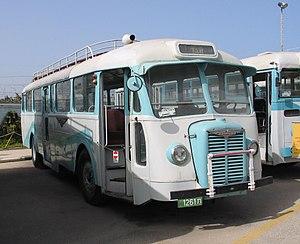
La Société des usines Chausson est une ancienne entreprise française de pièces pour l'automobile, devenue carrossier d'utilitaires pour des constructeurs français et fabricant d'autocars, puis de camping-cars. Le dernier établissement, à Gennevilliers, cesse son activité en 2000.
Les Chausson AP, Chausson SAVIEM SC3 et SC4 sont une gamme d'autobus, autocars et trolleybus construite par la Société des usines Chausson puis par cette même société et SAVIEM entre 1942 et 1964.